India Mahdavi

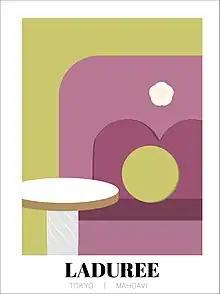
Graphic representation of Laduree, Tokyo.

India Mahdavi (born April 4, 1962) is an Iranian-French architect and designer. Over 20 years since launching her own studio, Mahdavi has built a name for herself—working on large hospitality projects, luxury collaborations, and even launching her own furniture line. Often referred to as the “reigning queen of color,” Mahdavi is most known for her whimsical spaces and forms infused with playful palettes. Projects include the Hotel du Cloitre in Arles, Coburg Bar at London's Connaught Hotel, Monte Carlo Beach in Monaco, Rivington Hotel in Manhattan, the Townhouse Hotel in Miami and the CondesaDF hotel in México City.